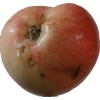
Label: Apple 10